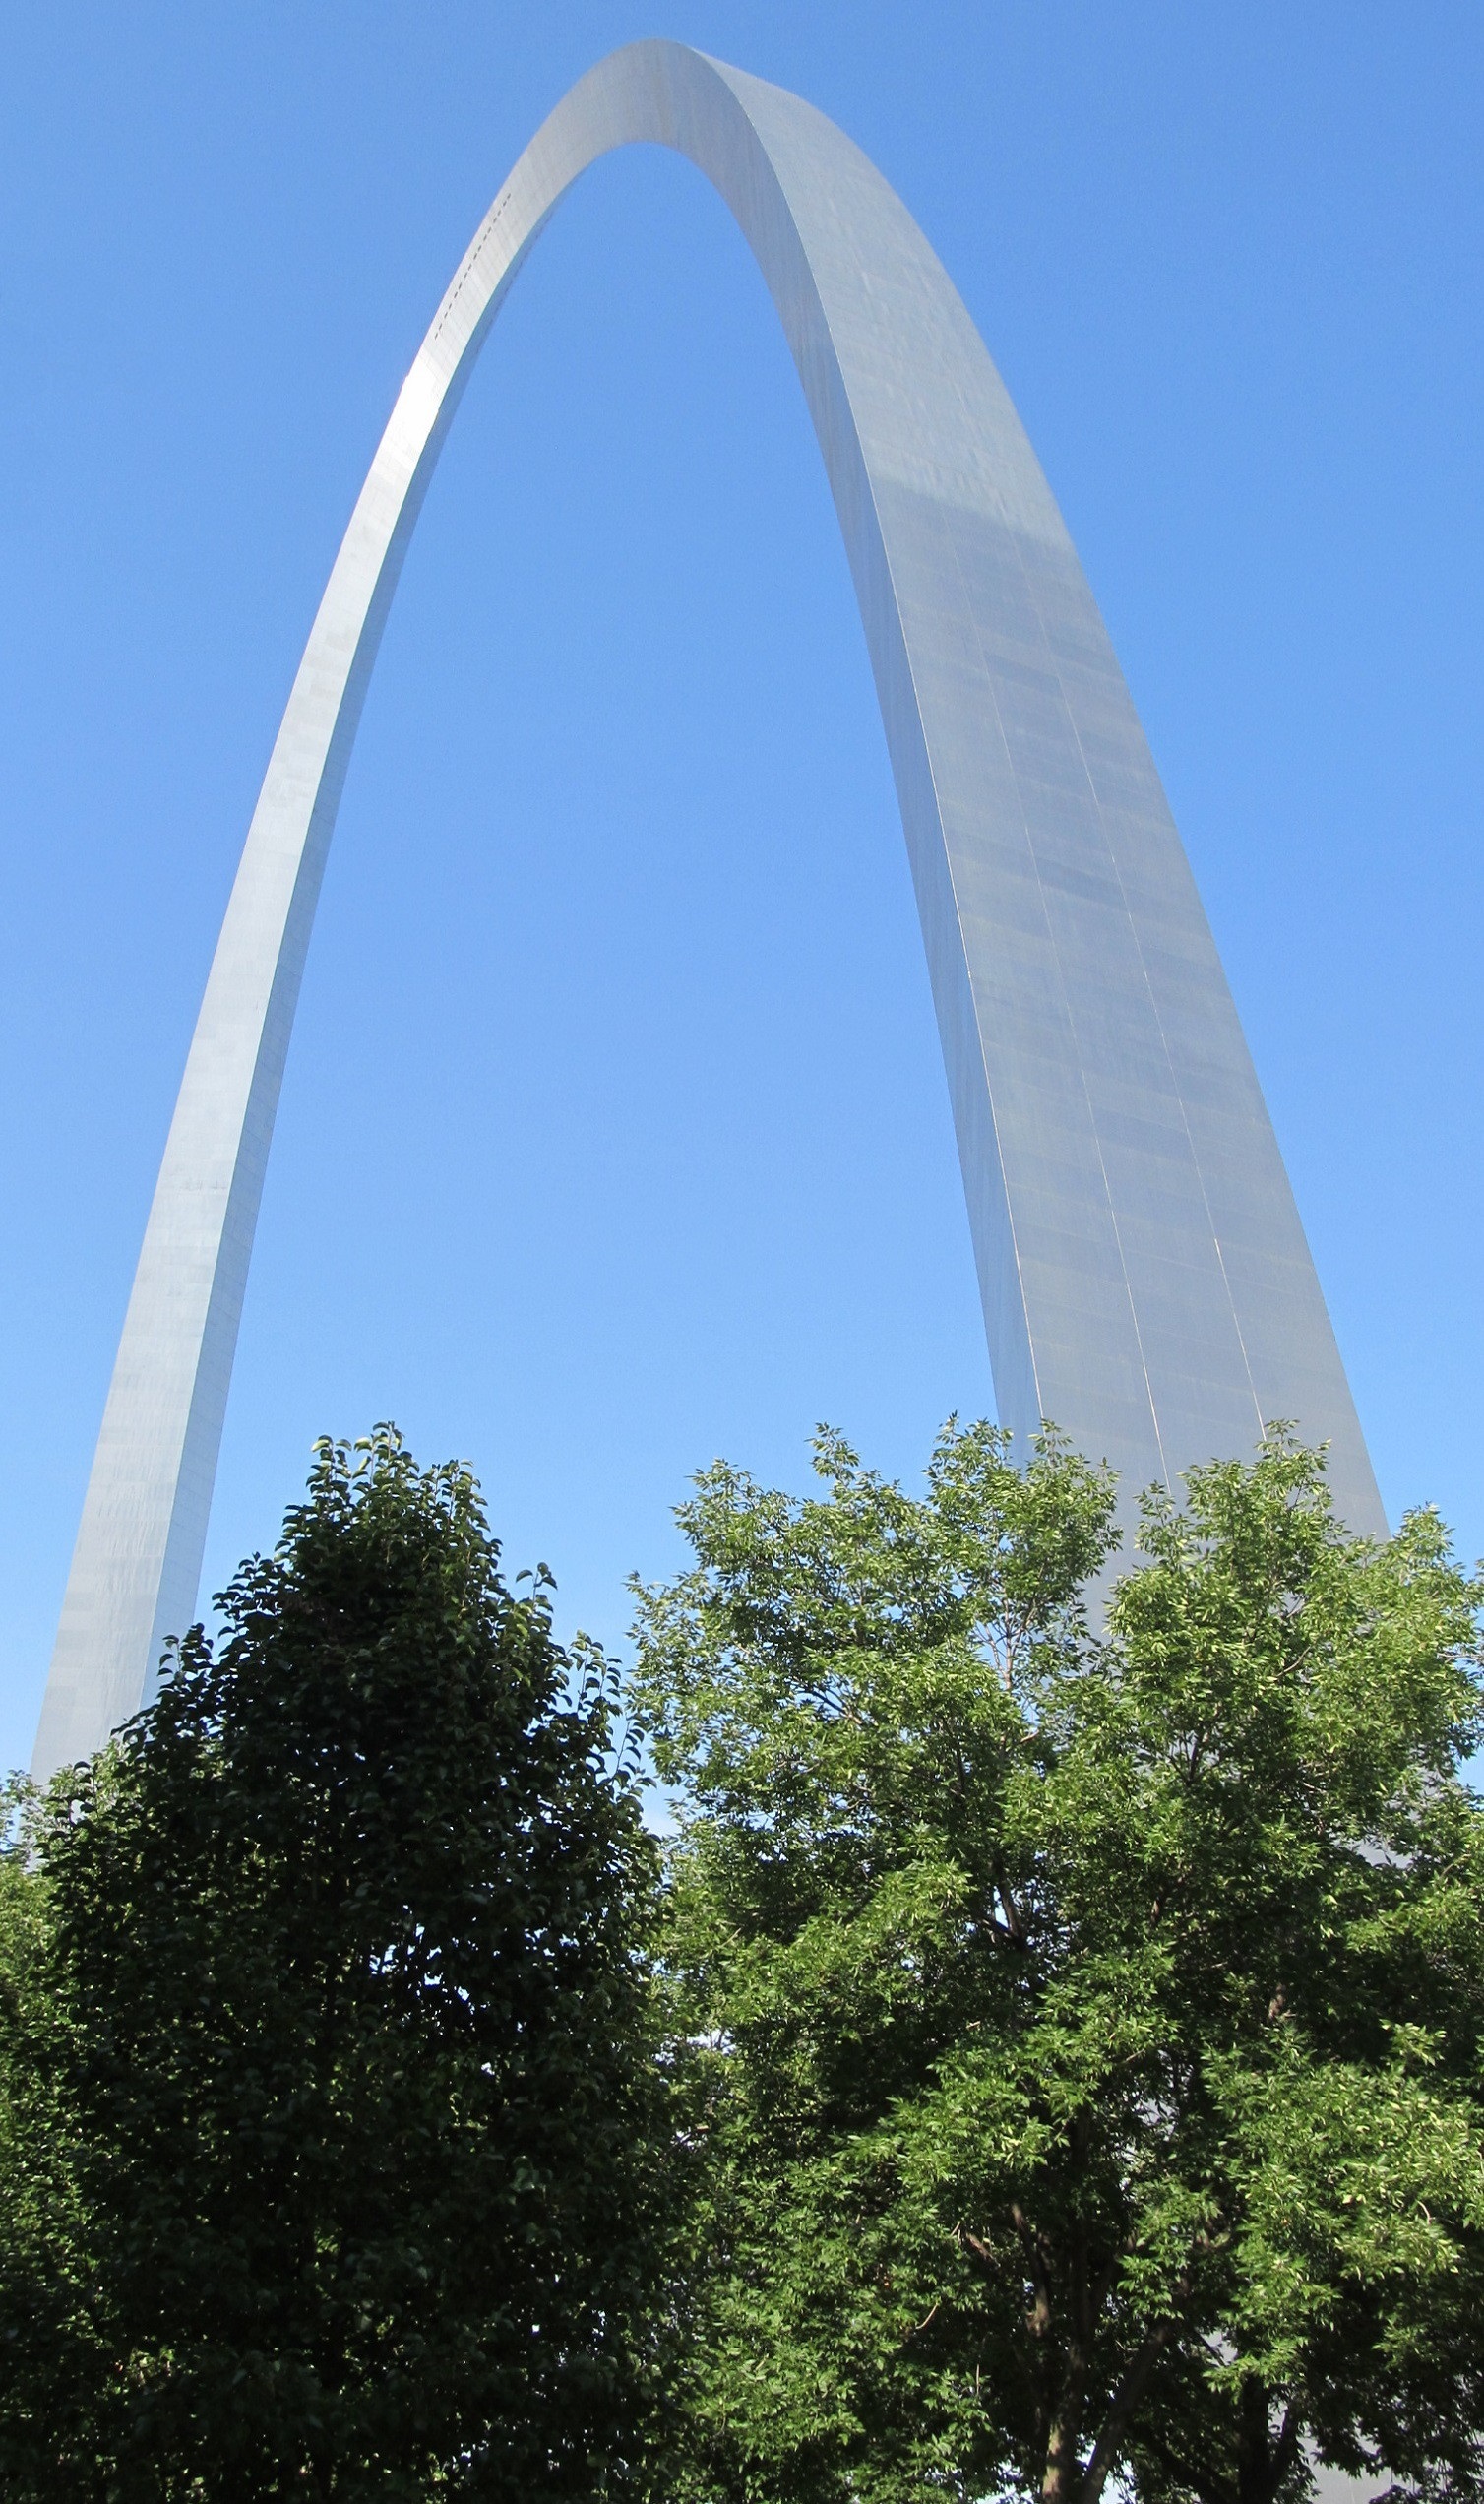
architecture, structure, bridge, urban, monument, downtown, arch, curve, symbol, metal, usa, america, landmark, doorway, memorial, west, mississippi, jefferson, arch bridge, expansion, gateway to the west, gateway arch, saint louis, eero saarinen, neo expressionist